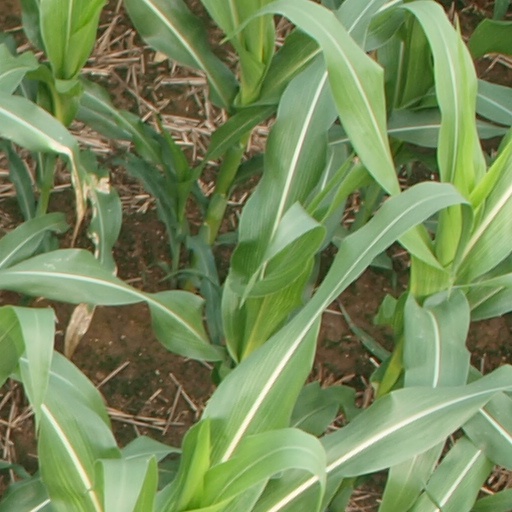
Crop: maize; corn